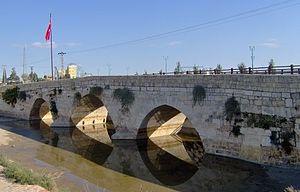
Tarse est une ville de la région historique de Cilicie, en Turquie, dans l'actuelle province de Mersin.